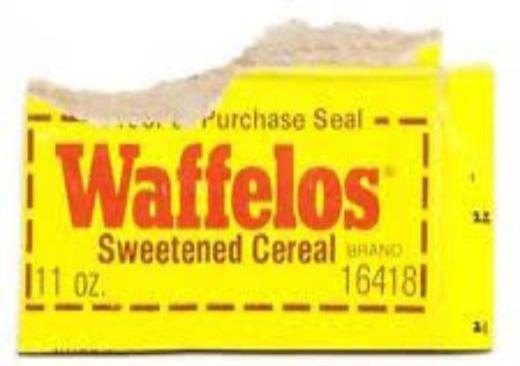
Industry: Food